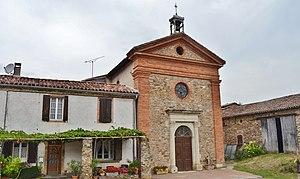
église St Pierre
Marsal est une ancienne commune française située dans le département du Tarn, en région Occitanie.
Bellegarde-Marsal est, depuis le 1ᵉʳ janvier 2016, une commune nouvelle française située dans le Tarn, en région Occitanie.